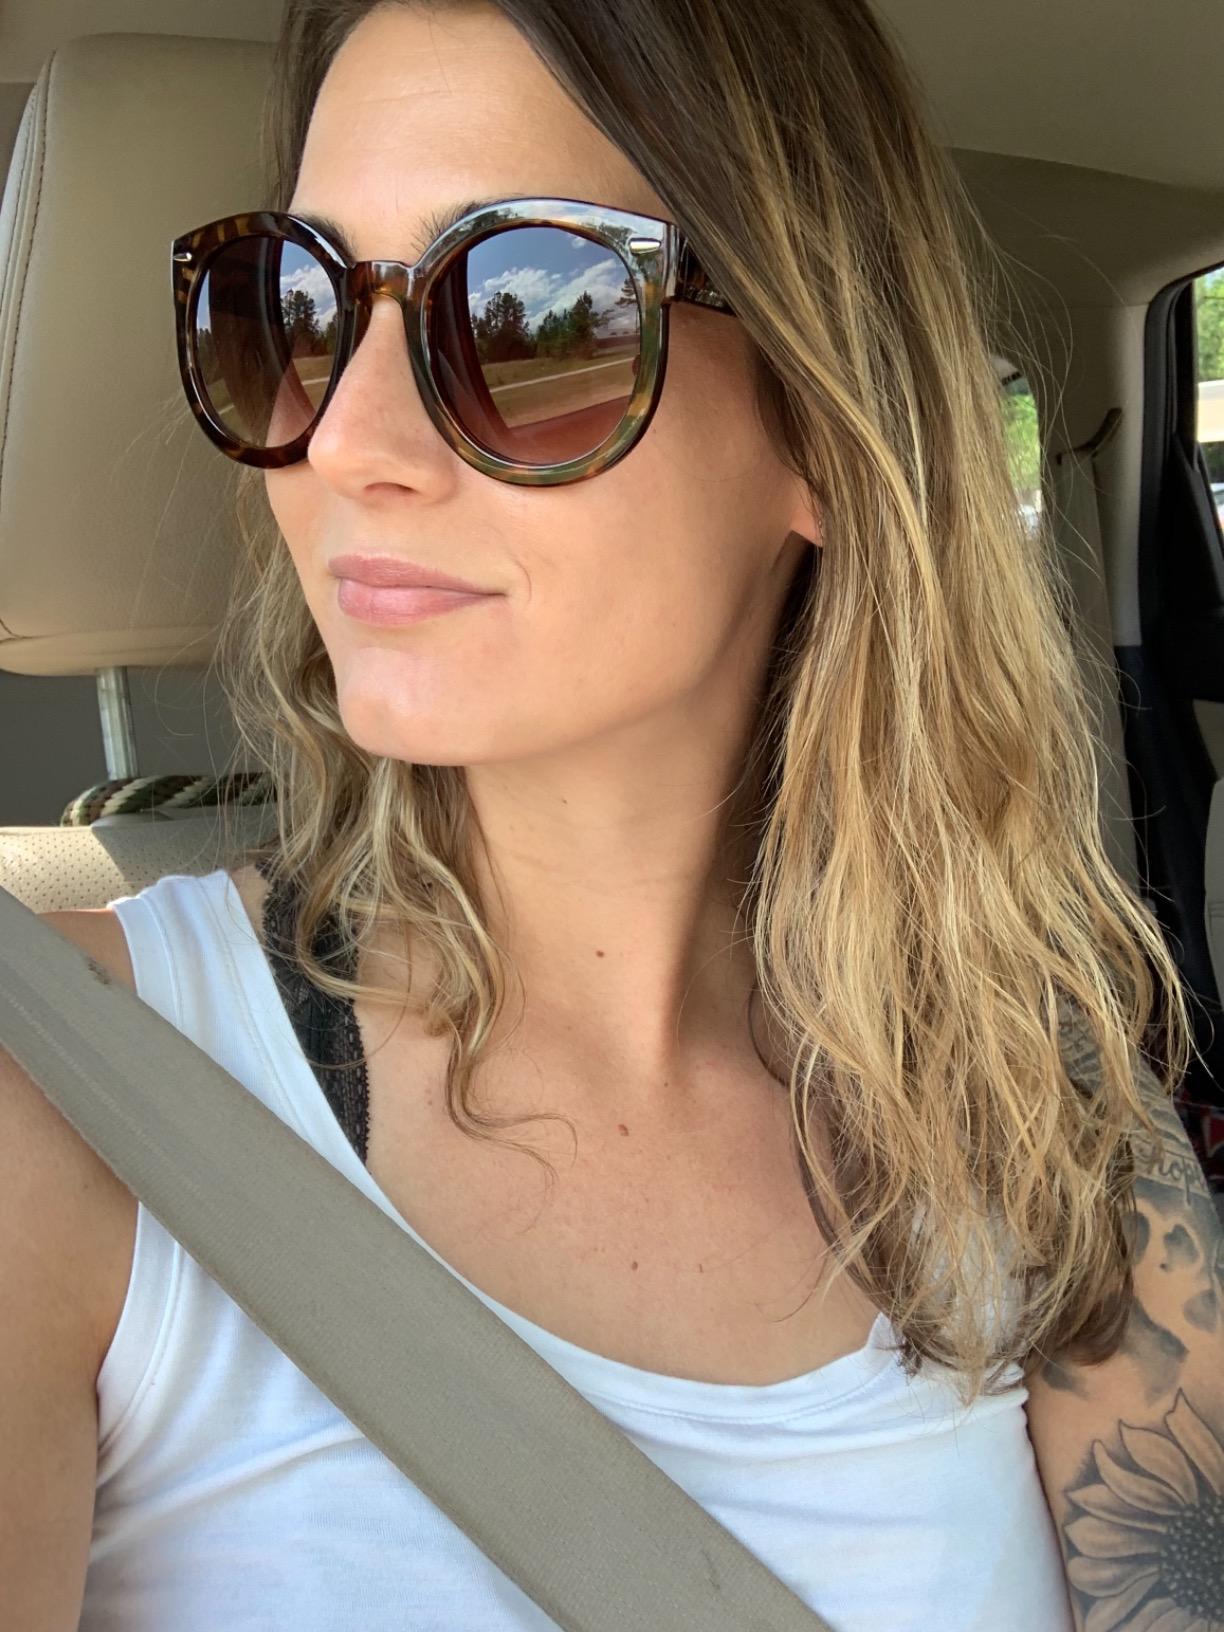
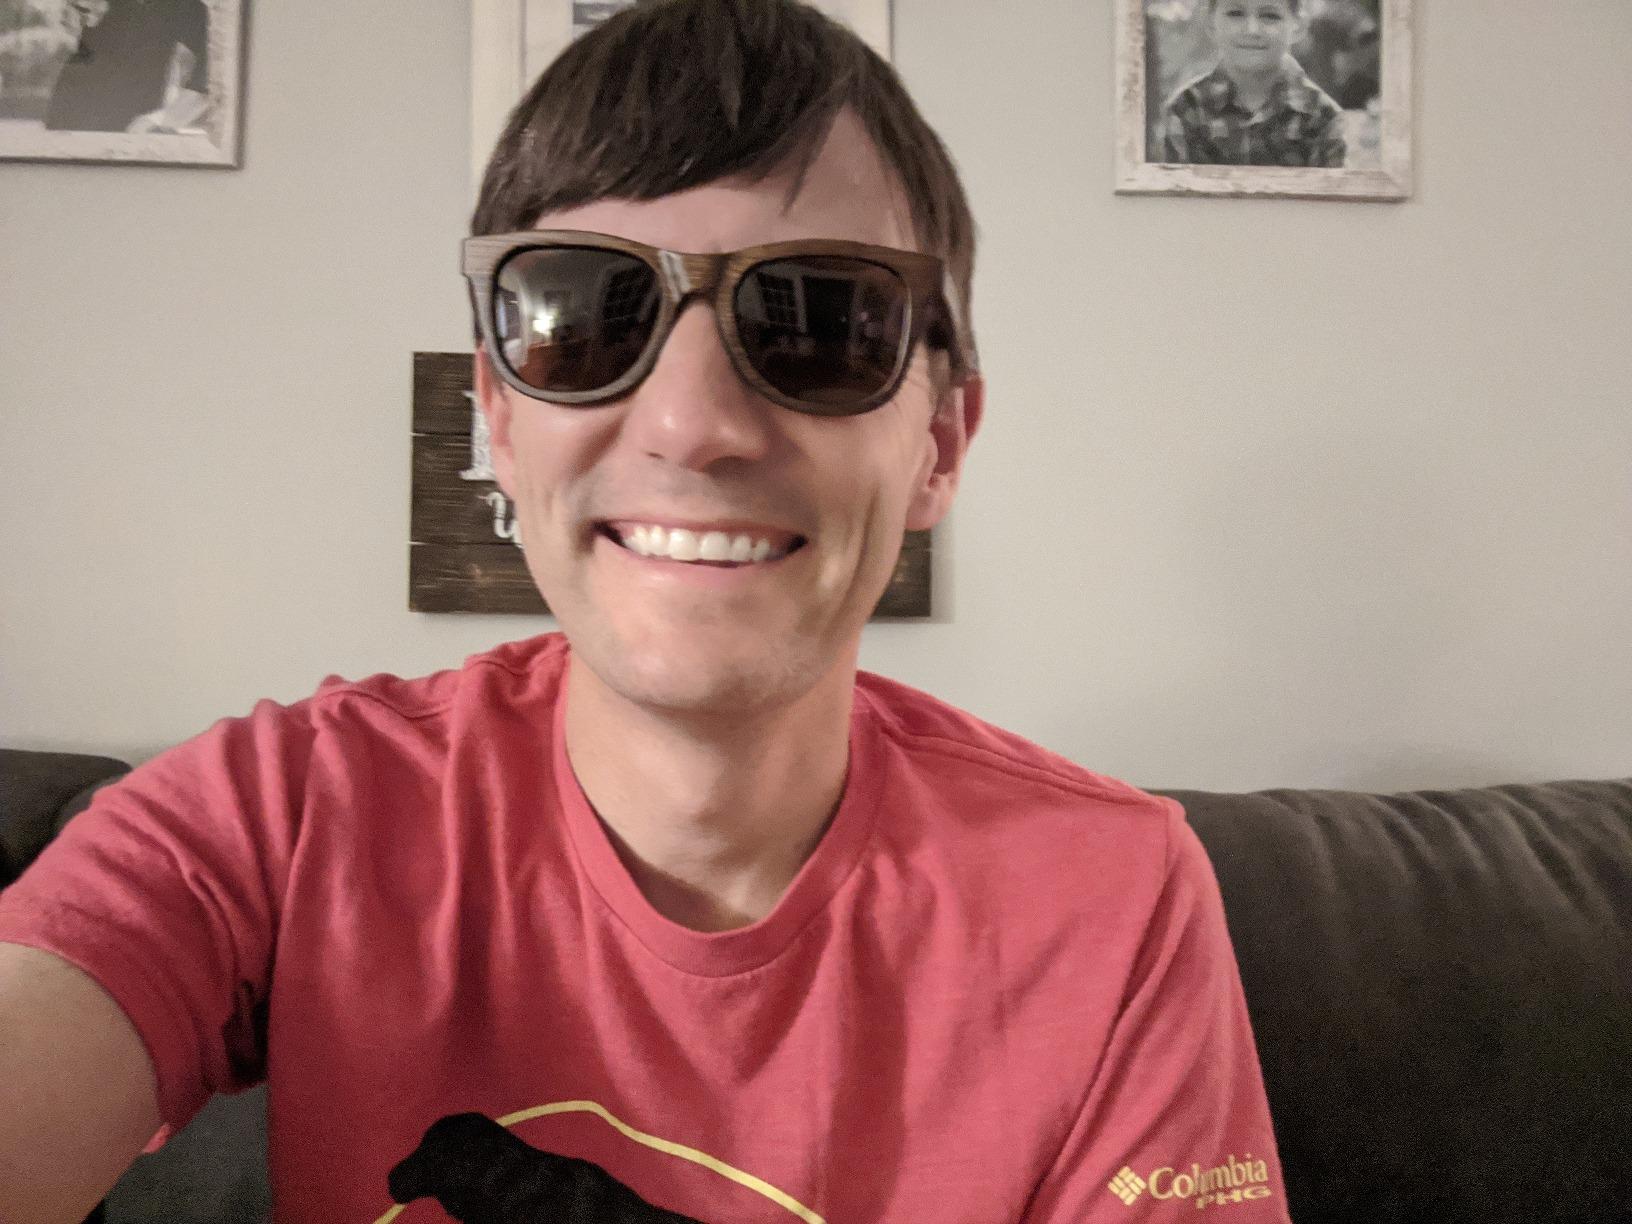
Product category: accessories_sunglasses
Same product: no